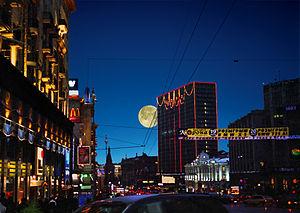
La rue Tverskaïa, est la principale rue radiale de Moscou en Russie, et probablement la plus connue.